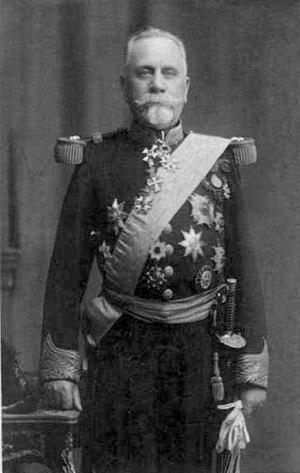
La Médaille commémorative 1870-1871 était une médaille commémorative belge créée par arrêté royal le 20 septembre 1911 et décernée à tous les membres de l'armée belge qui furent mobilisés durant la guerre franco-prussienne entre le 15 juillet 1870 au 5 mars 1871.
Voici la liste des ministres de la Défense de Belgique depuis la déclaration d'indépendance. Ils ont porté le titre de ministre de la Guerre, de ministre de la Défense nationale et actuellement ministre de la Défense.
Joseph Marie Jean-Jacques Théodore Népomucène Hellebaut fut un militaire et ministre belge.